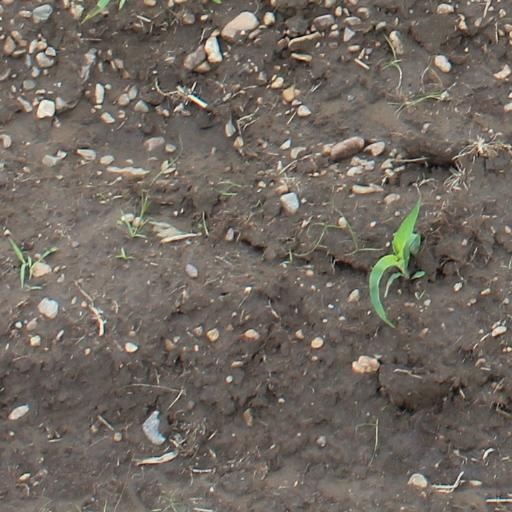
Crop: maize; corn